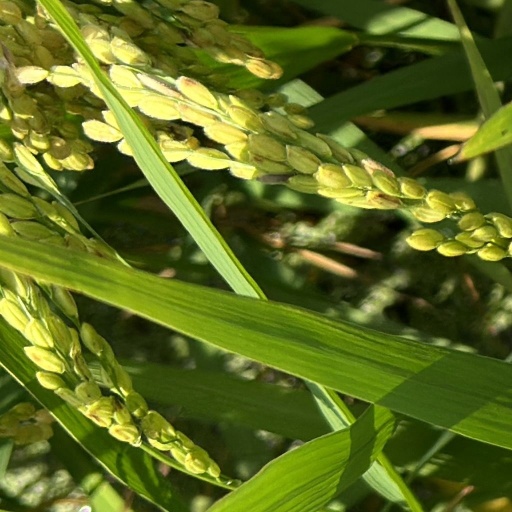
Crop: rice